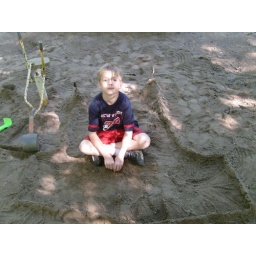
Brendan made a sand castle in the little playground by our campsite.